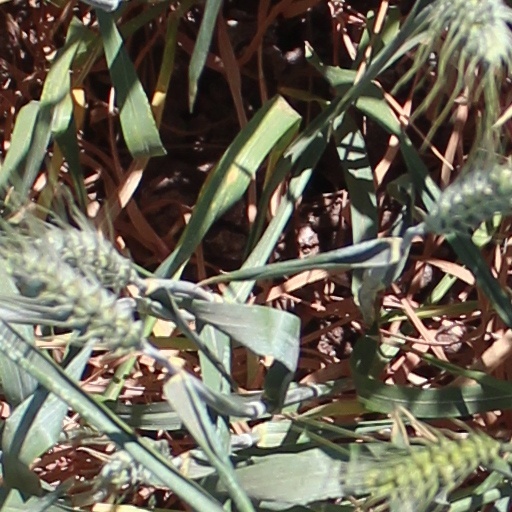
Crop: wheat